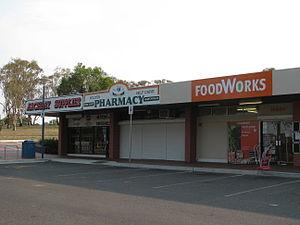
Weston Creek est un arrondissement de Canberra la capitale de l'Australie.